Nashville City Cemetery

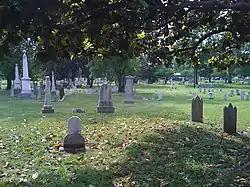

Nashville City Cemetery is the oldest public cemetery in Nashville, Tennessee. Many of Nashville's prominent historical figures are buried there. It includes the tombs of 22,000 people, 6,000 of whom were African Americans.